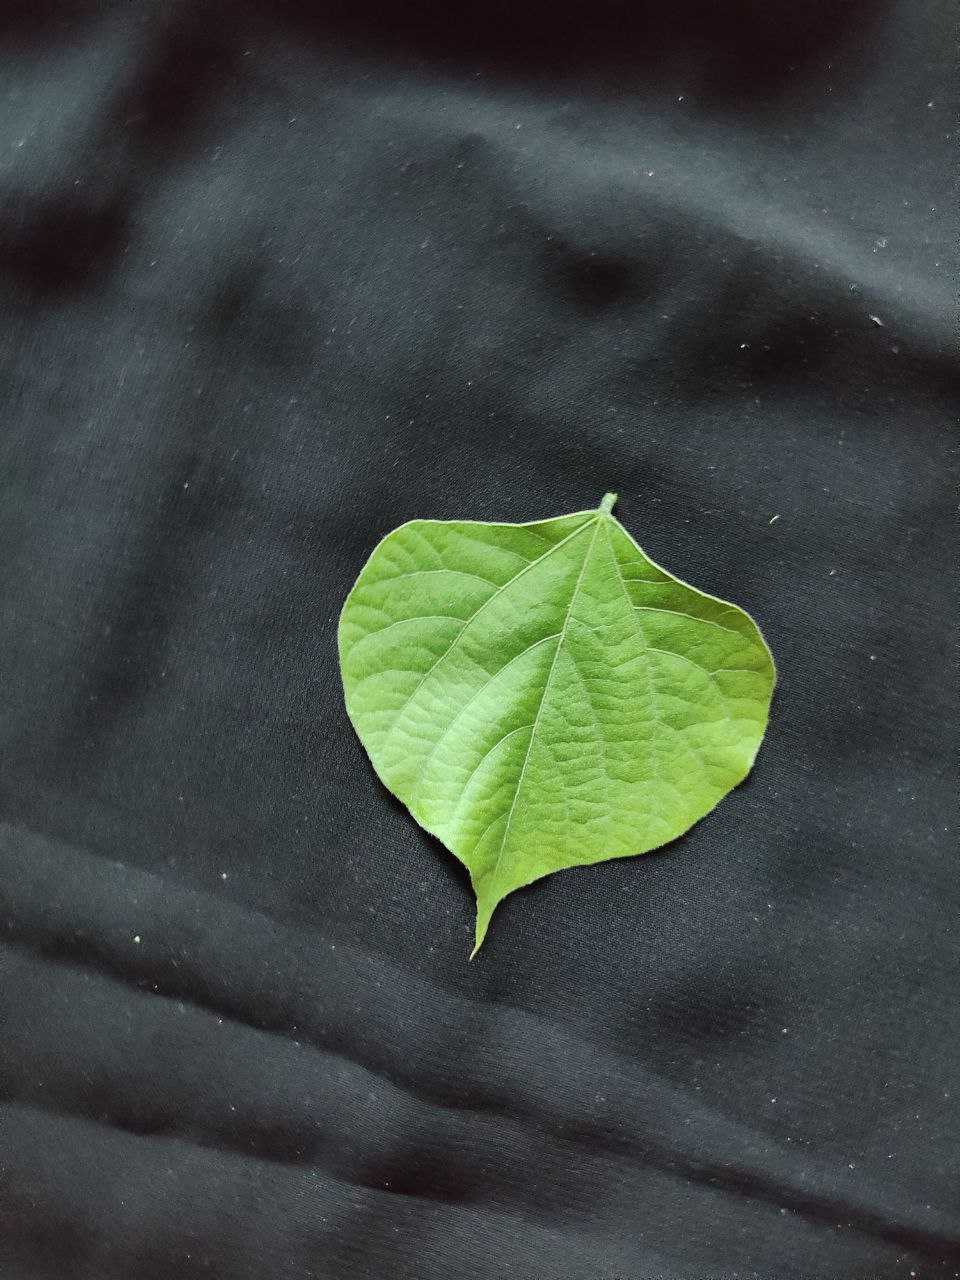
Crop: bean
Leaf condition: Fresh Leaf